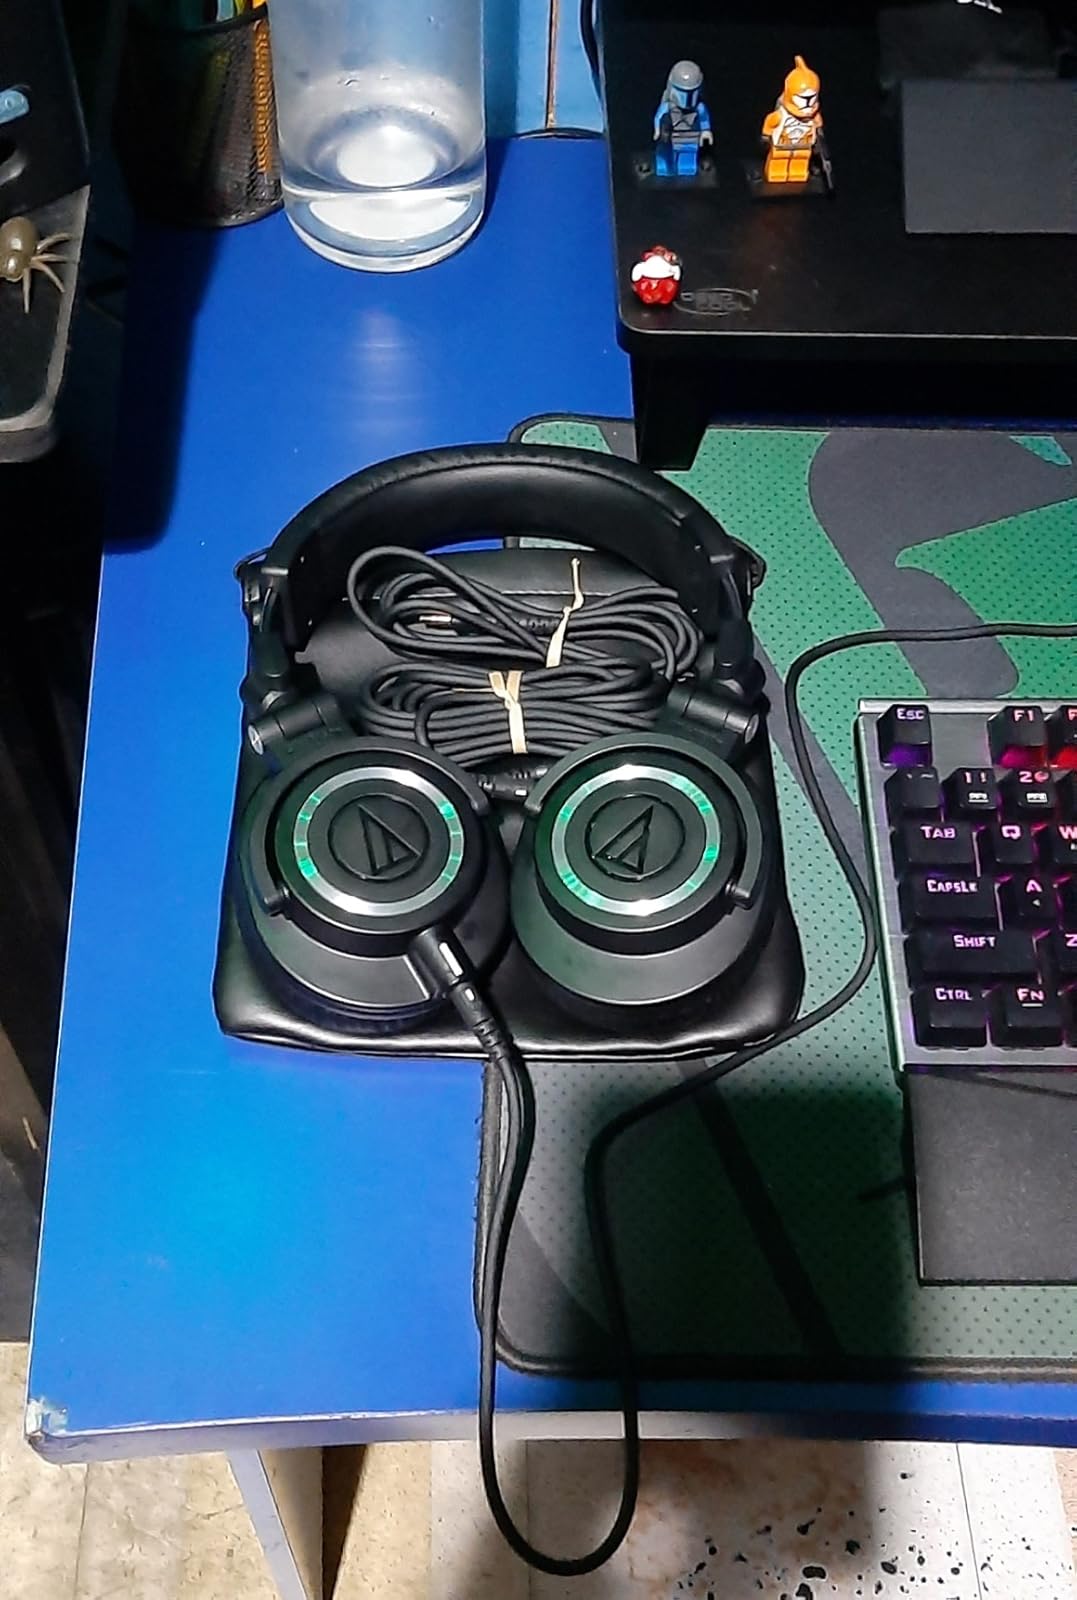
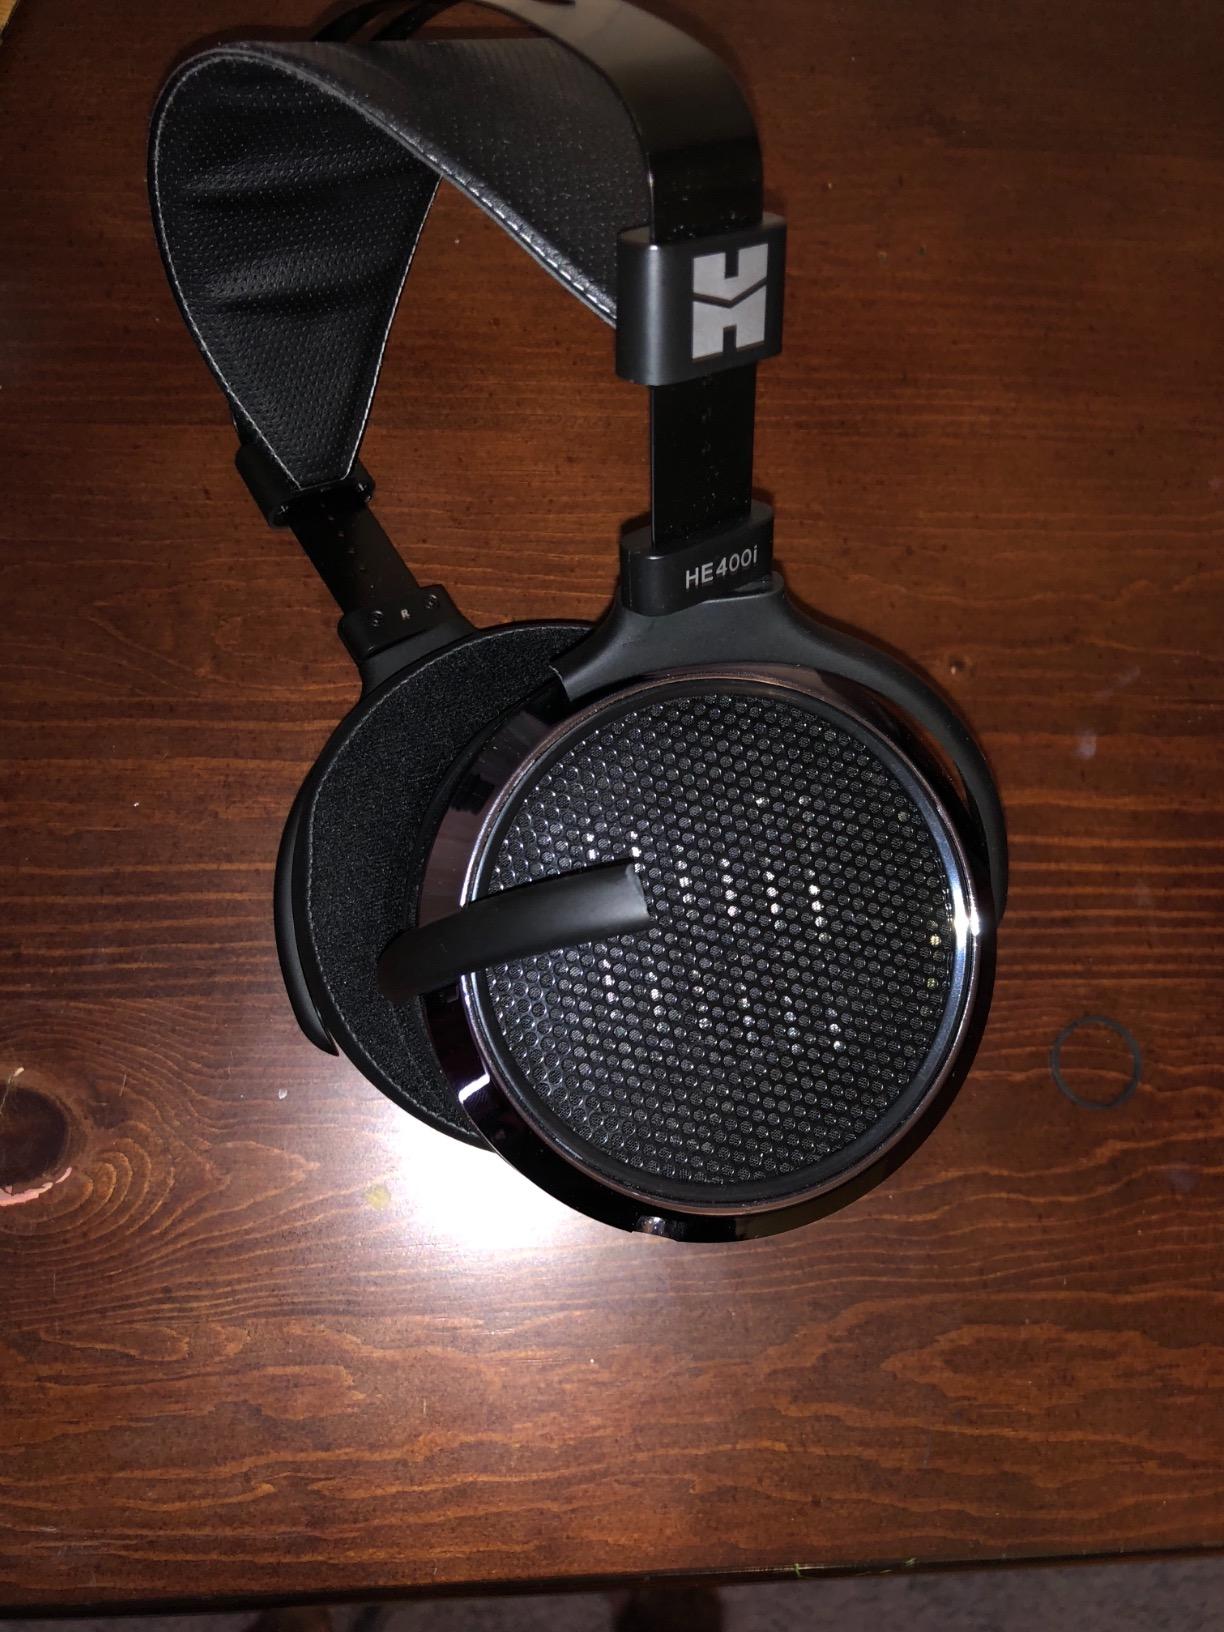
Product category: headphones
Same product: no